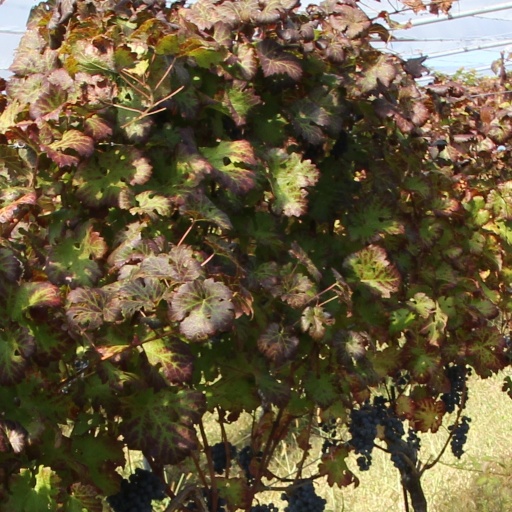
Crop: grape